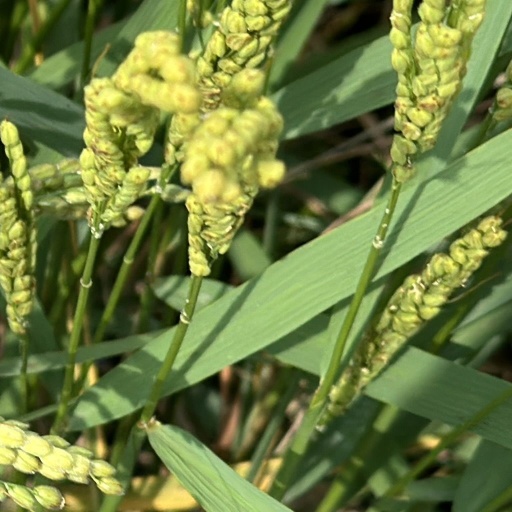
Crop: rice